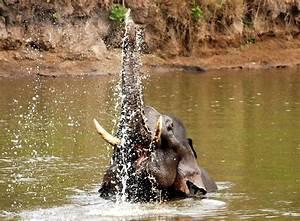
elephant